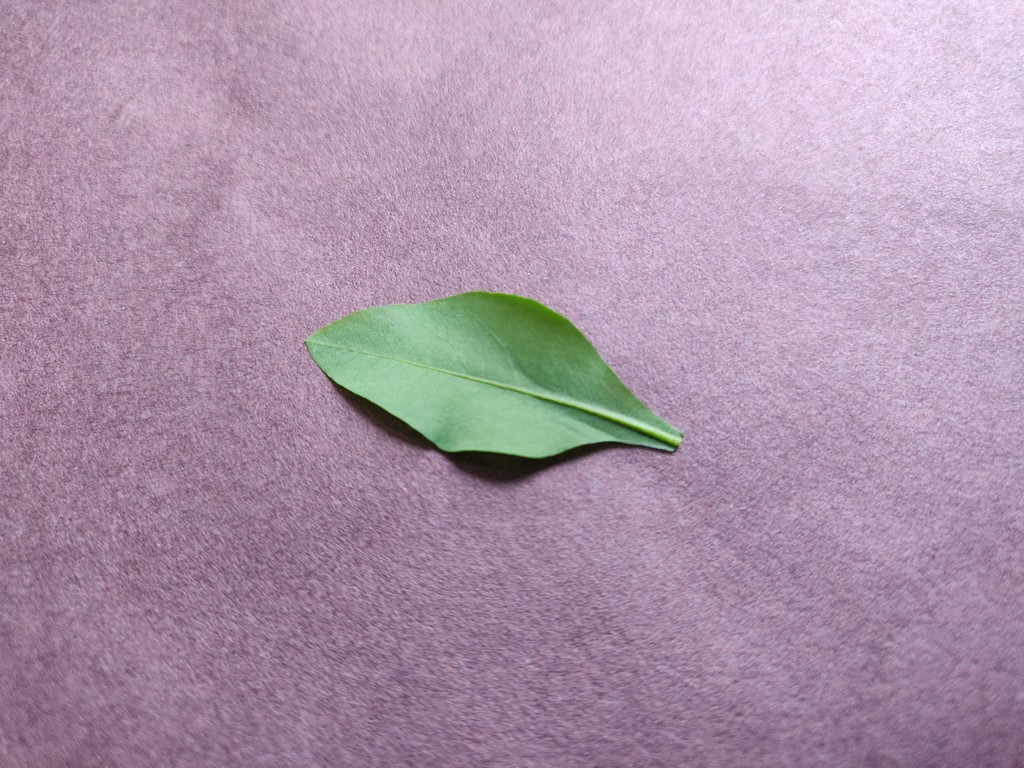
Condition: Healthy
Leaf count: single
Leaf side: back